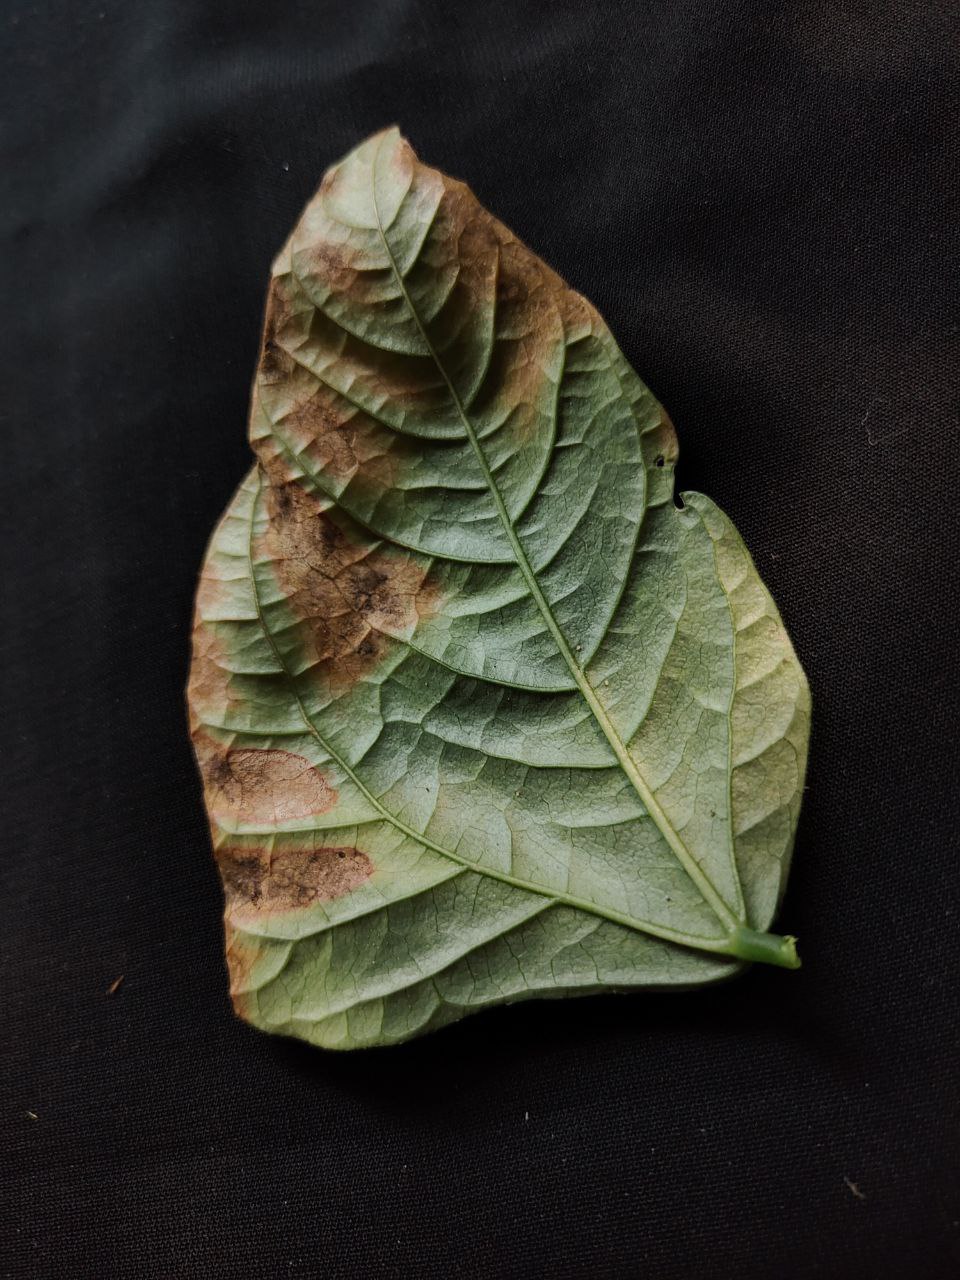
Crop: cowpea
Leaf condition: Bacterial wilt